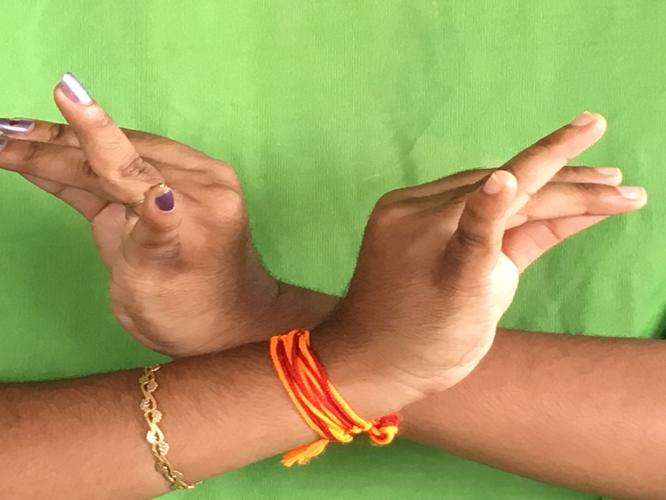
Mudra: Katakavardhana
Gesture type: double_hand